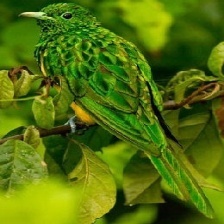
Species: AFRICAN EMERALD CUCKOO
Scientific name: CHRYSOCOCCYX CUPREUS